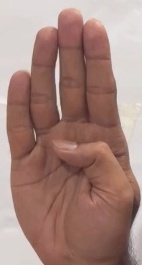
ASL sign: B